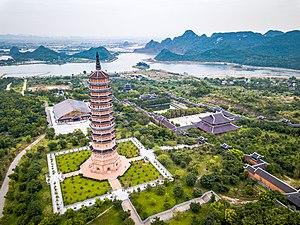
Photos de Ninh Binh vue du ciel